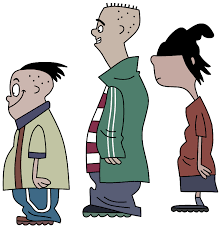
Portrait style: Cartoon Portrait